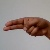
The image shows a hand gesture representing the letter 'H' in Indian Sign Language.